Roger Byrne

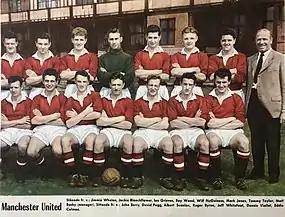
Byrne (front row, centre) in a Manchester United team photo in 1957

Byrne was born on 8 September 1929 in the Gorton district of Manchester, the only child of William Henry Byrne (1894–1972) and Jessie Byrne (1899–1986). Byrne undertook two years of National Service in the Royal Air Force, where he was not considered good enough to play football and played rugby instead. While playing for Ryder Brow, Byrne came to the attention of United scout Joe Armstrong and was offered amateur terms at the club, turning professional soon after, becoming the first of what would come to be known as the Busby Babes.